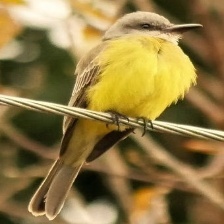
Species: TROPICAL KINGBIRD
Scientific name: TYRANNUS MELANCHOLICUS